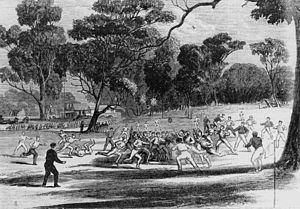
Le football australien, officiellement Australian football, également surnommé footy ou encore Australian rules, est un sport collectif qui se joue principalement au pied avec un ballon ovale. Il oppose deux équipes de dix-huit joueurs dans un stade ovale ou un terrain de cricket. L'objectif de chaque formation est de mettre le ballon ovale dans les buts adverses à l'aide des pieds et de le faire plus souvent que l'autre équipe.